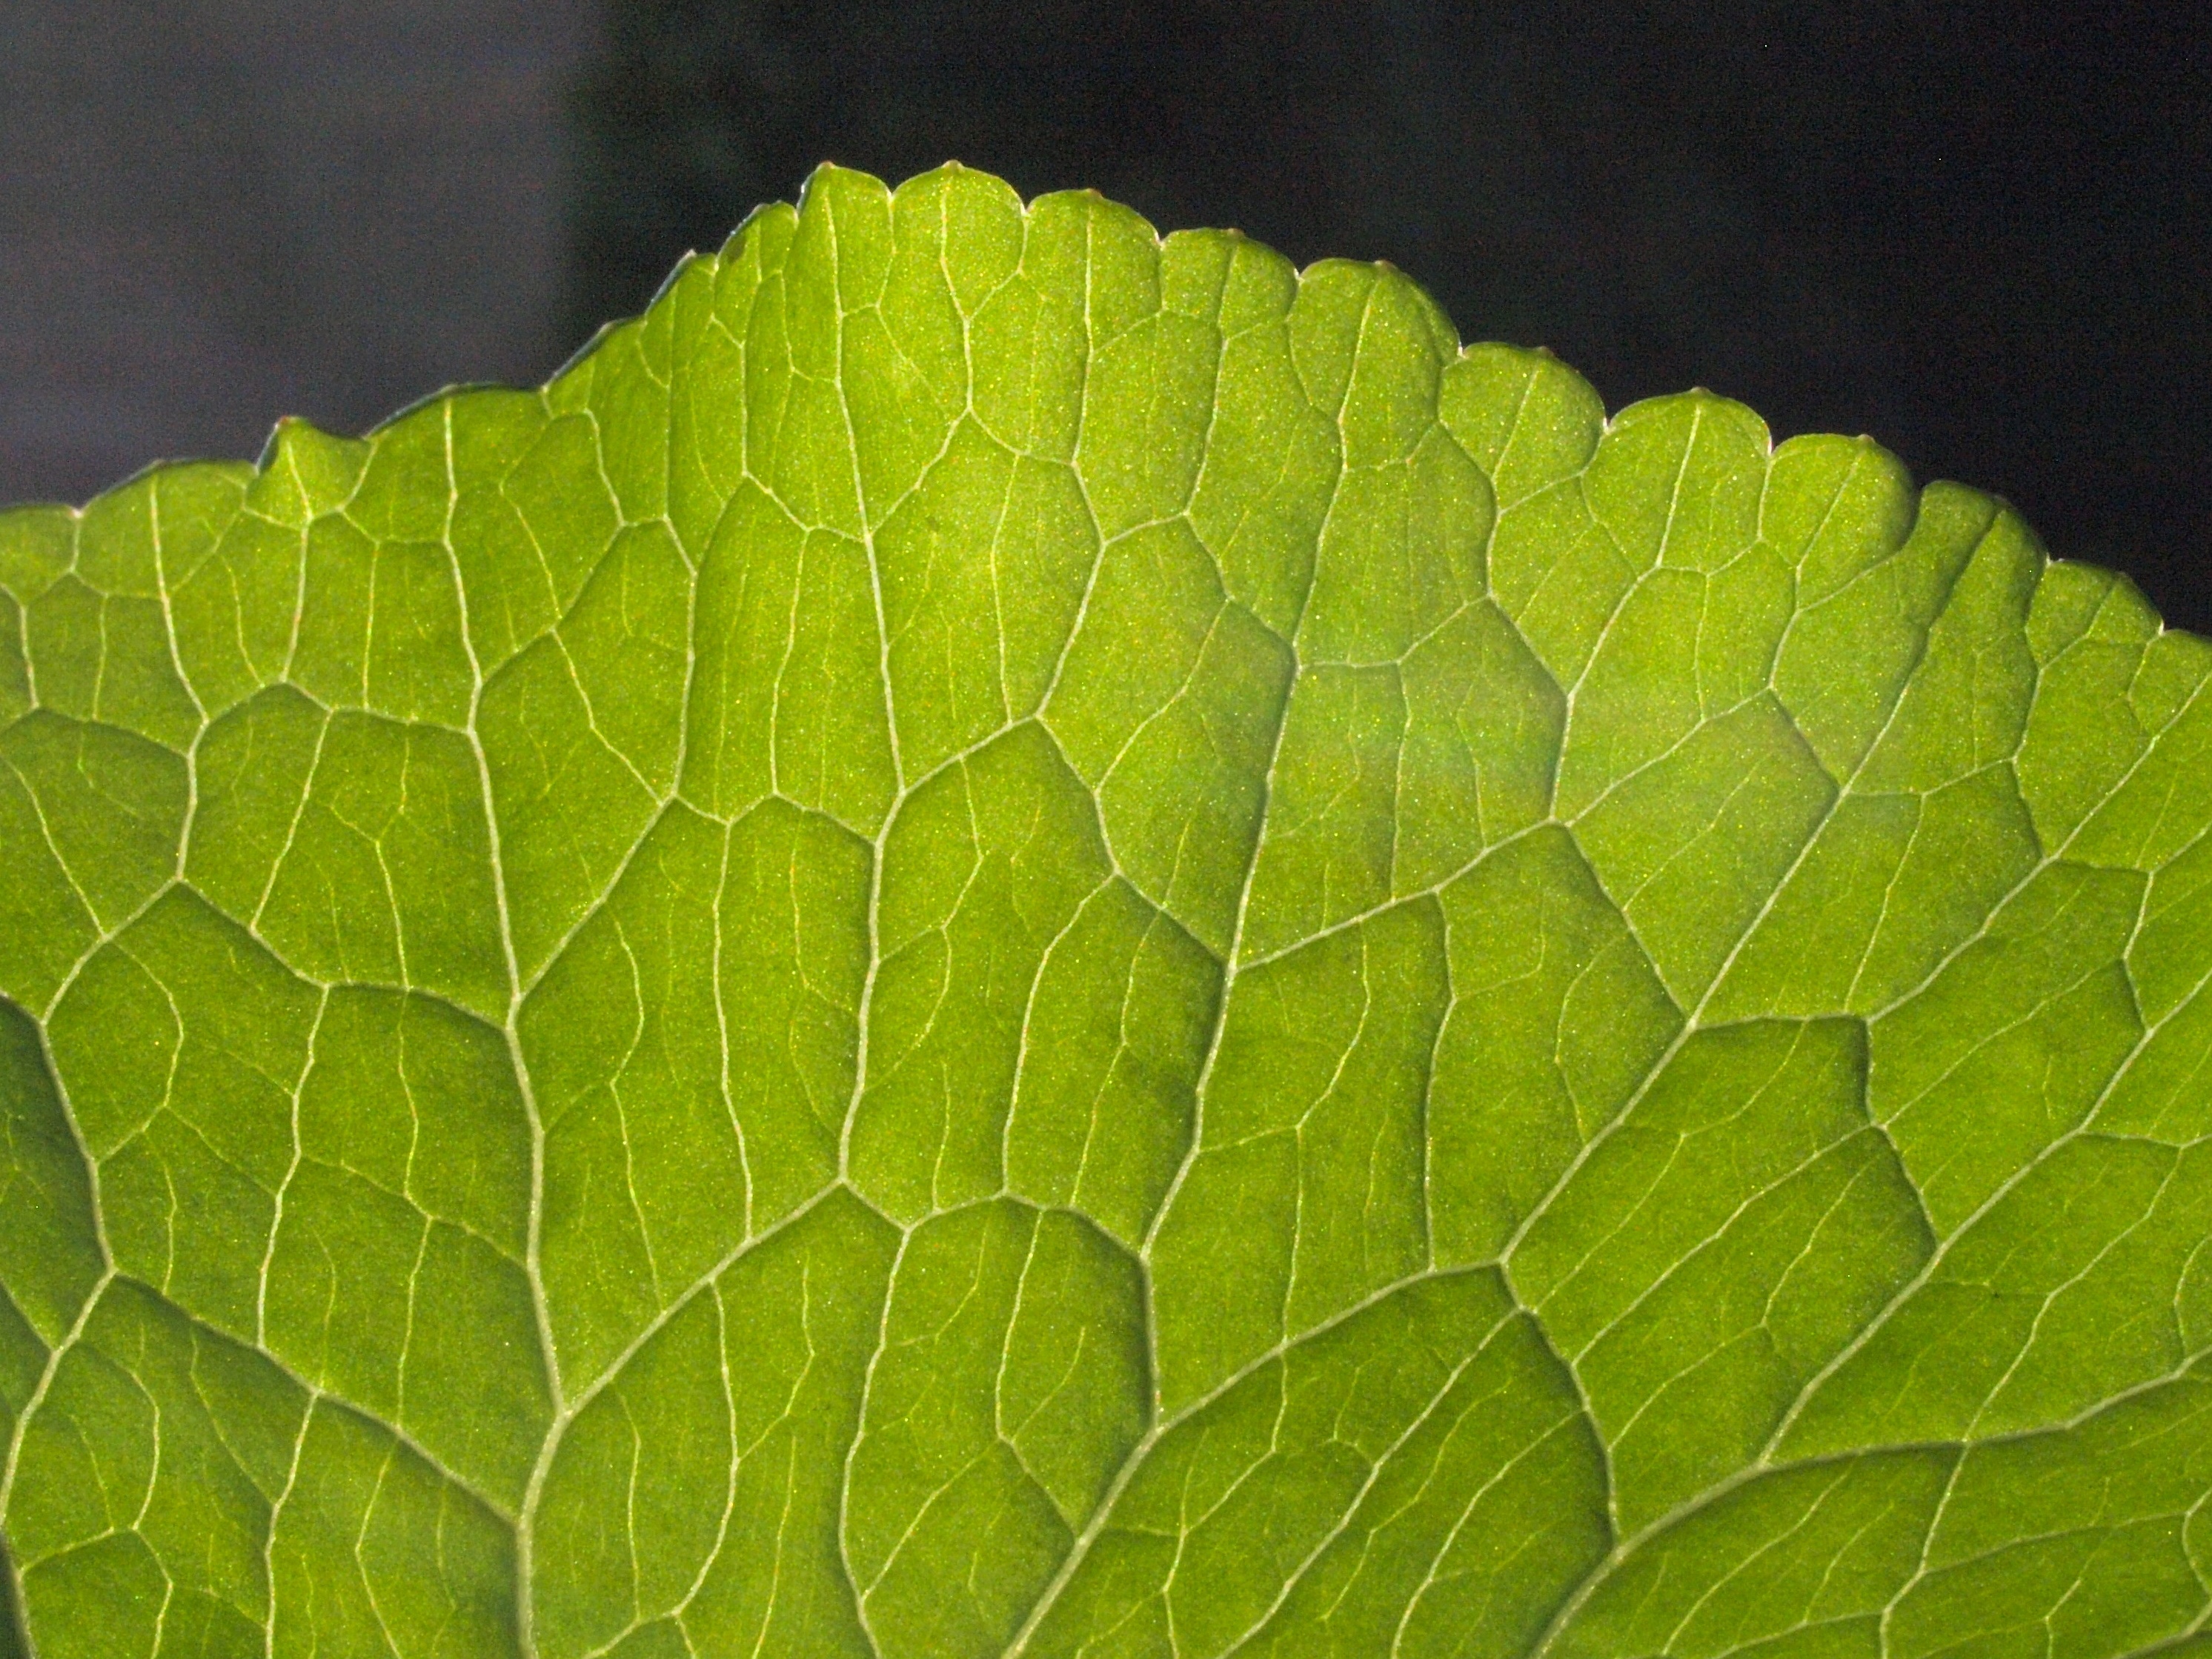
plant, leaf, flower, green, herb, produce, soil, flowering plant, grape leaves, water transport, leaf veins, annual plant, plant stem, land plant, vascular plant, vascular bundle, plant tissue, plant pathology